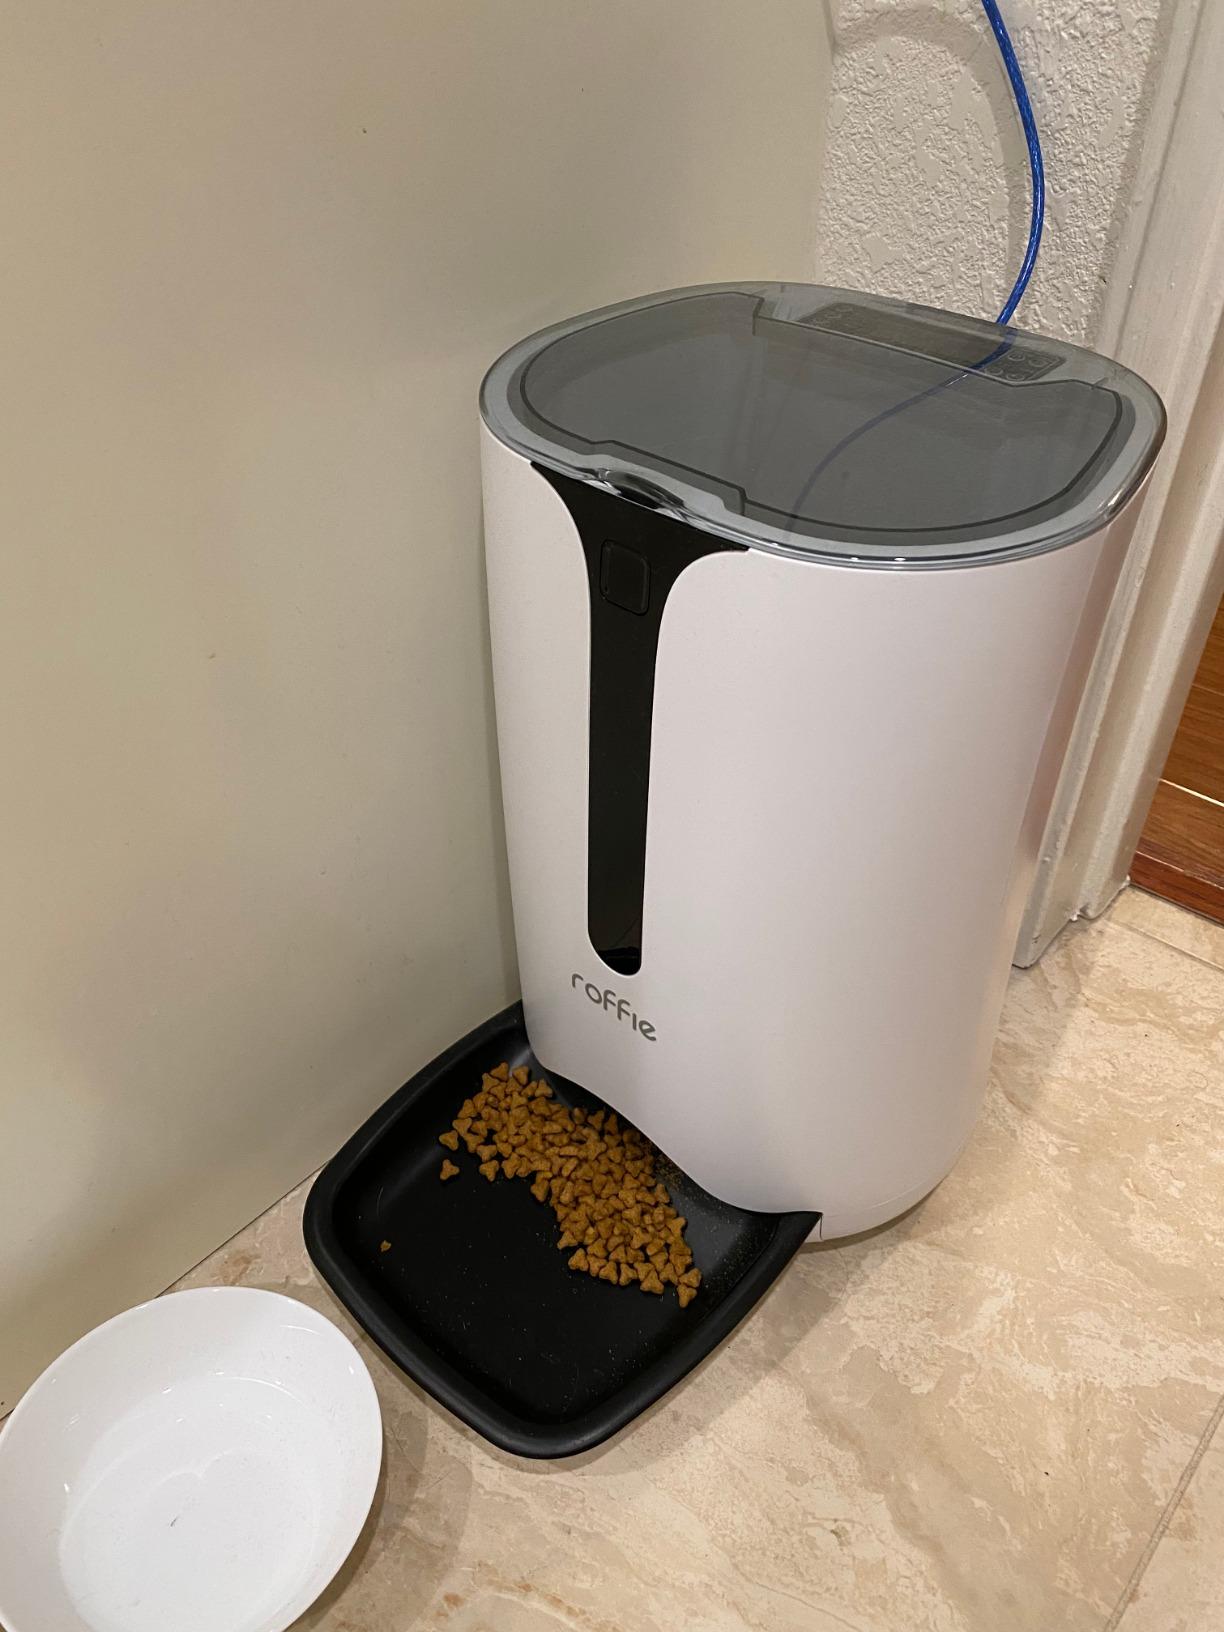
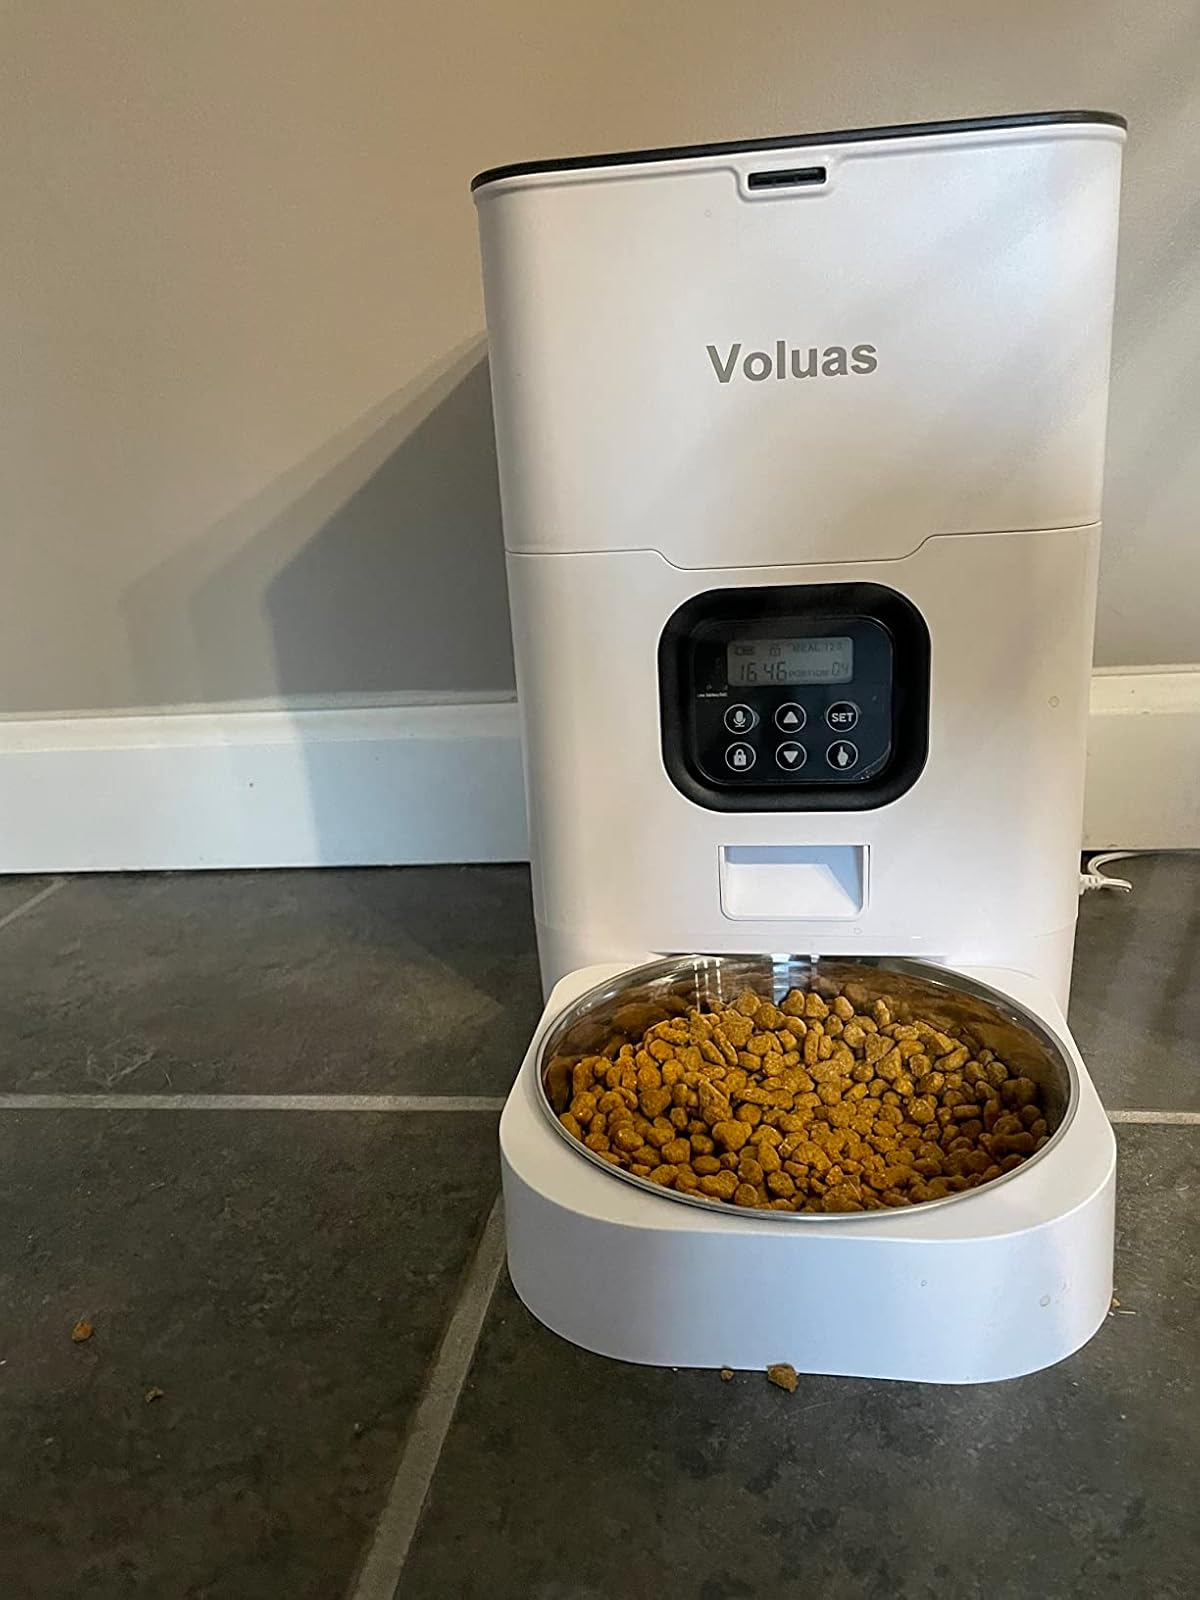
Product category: items_feeder
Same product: no